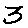
Label: 3